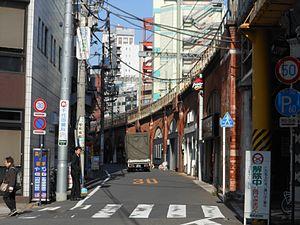
Kajichō est un quartier de l'arrondissement de Chiyoda à Tokyo. Le quartier est subdivisé en deux: Kajichō 1-chōme et Kajichō 2-chōme. Cet article inclut Kanda-Kajichō, qui est composé de nos jours uniquement de Kanda-Kajichō 3-chōme. Au 1ᵉʳ avril 2007, la population additionnée de Kajichō et Kanda-Kajichō était de 371 personnes. Les codes postaux de Kajichō et de Kanda-Kajichō sont respectivement 101-0044 et 101-0045.